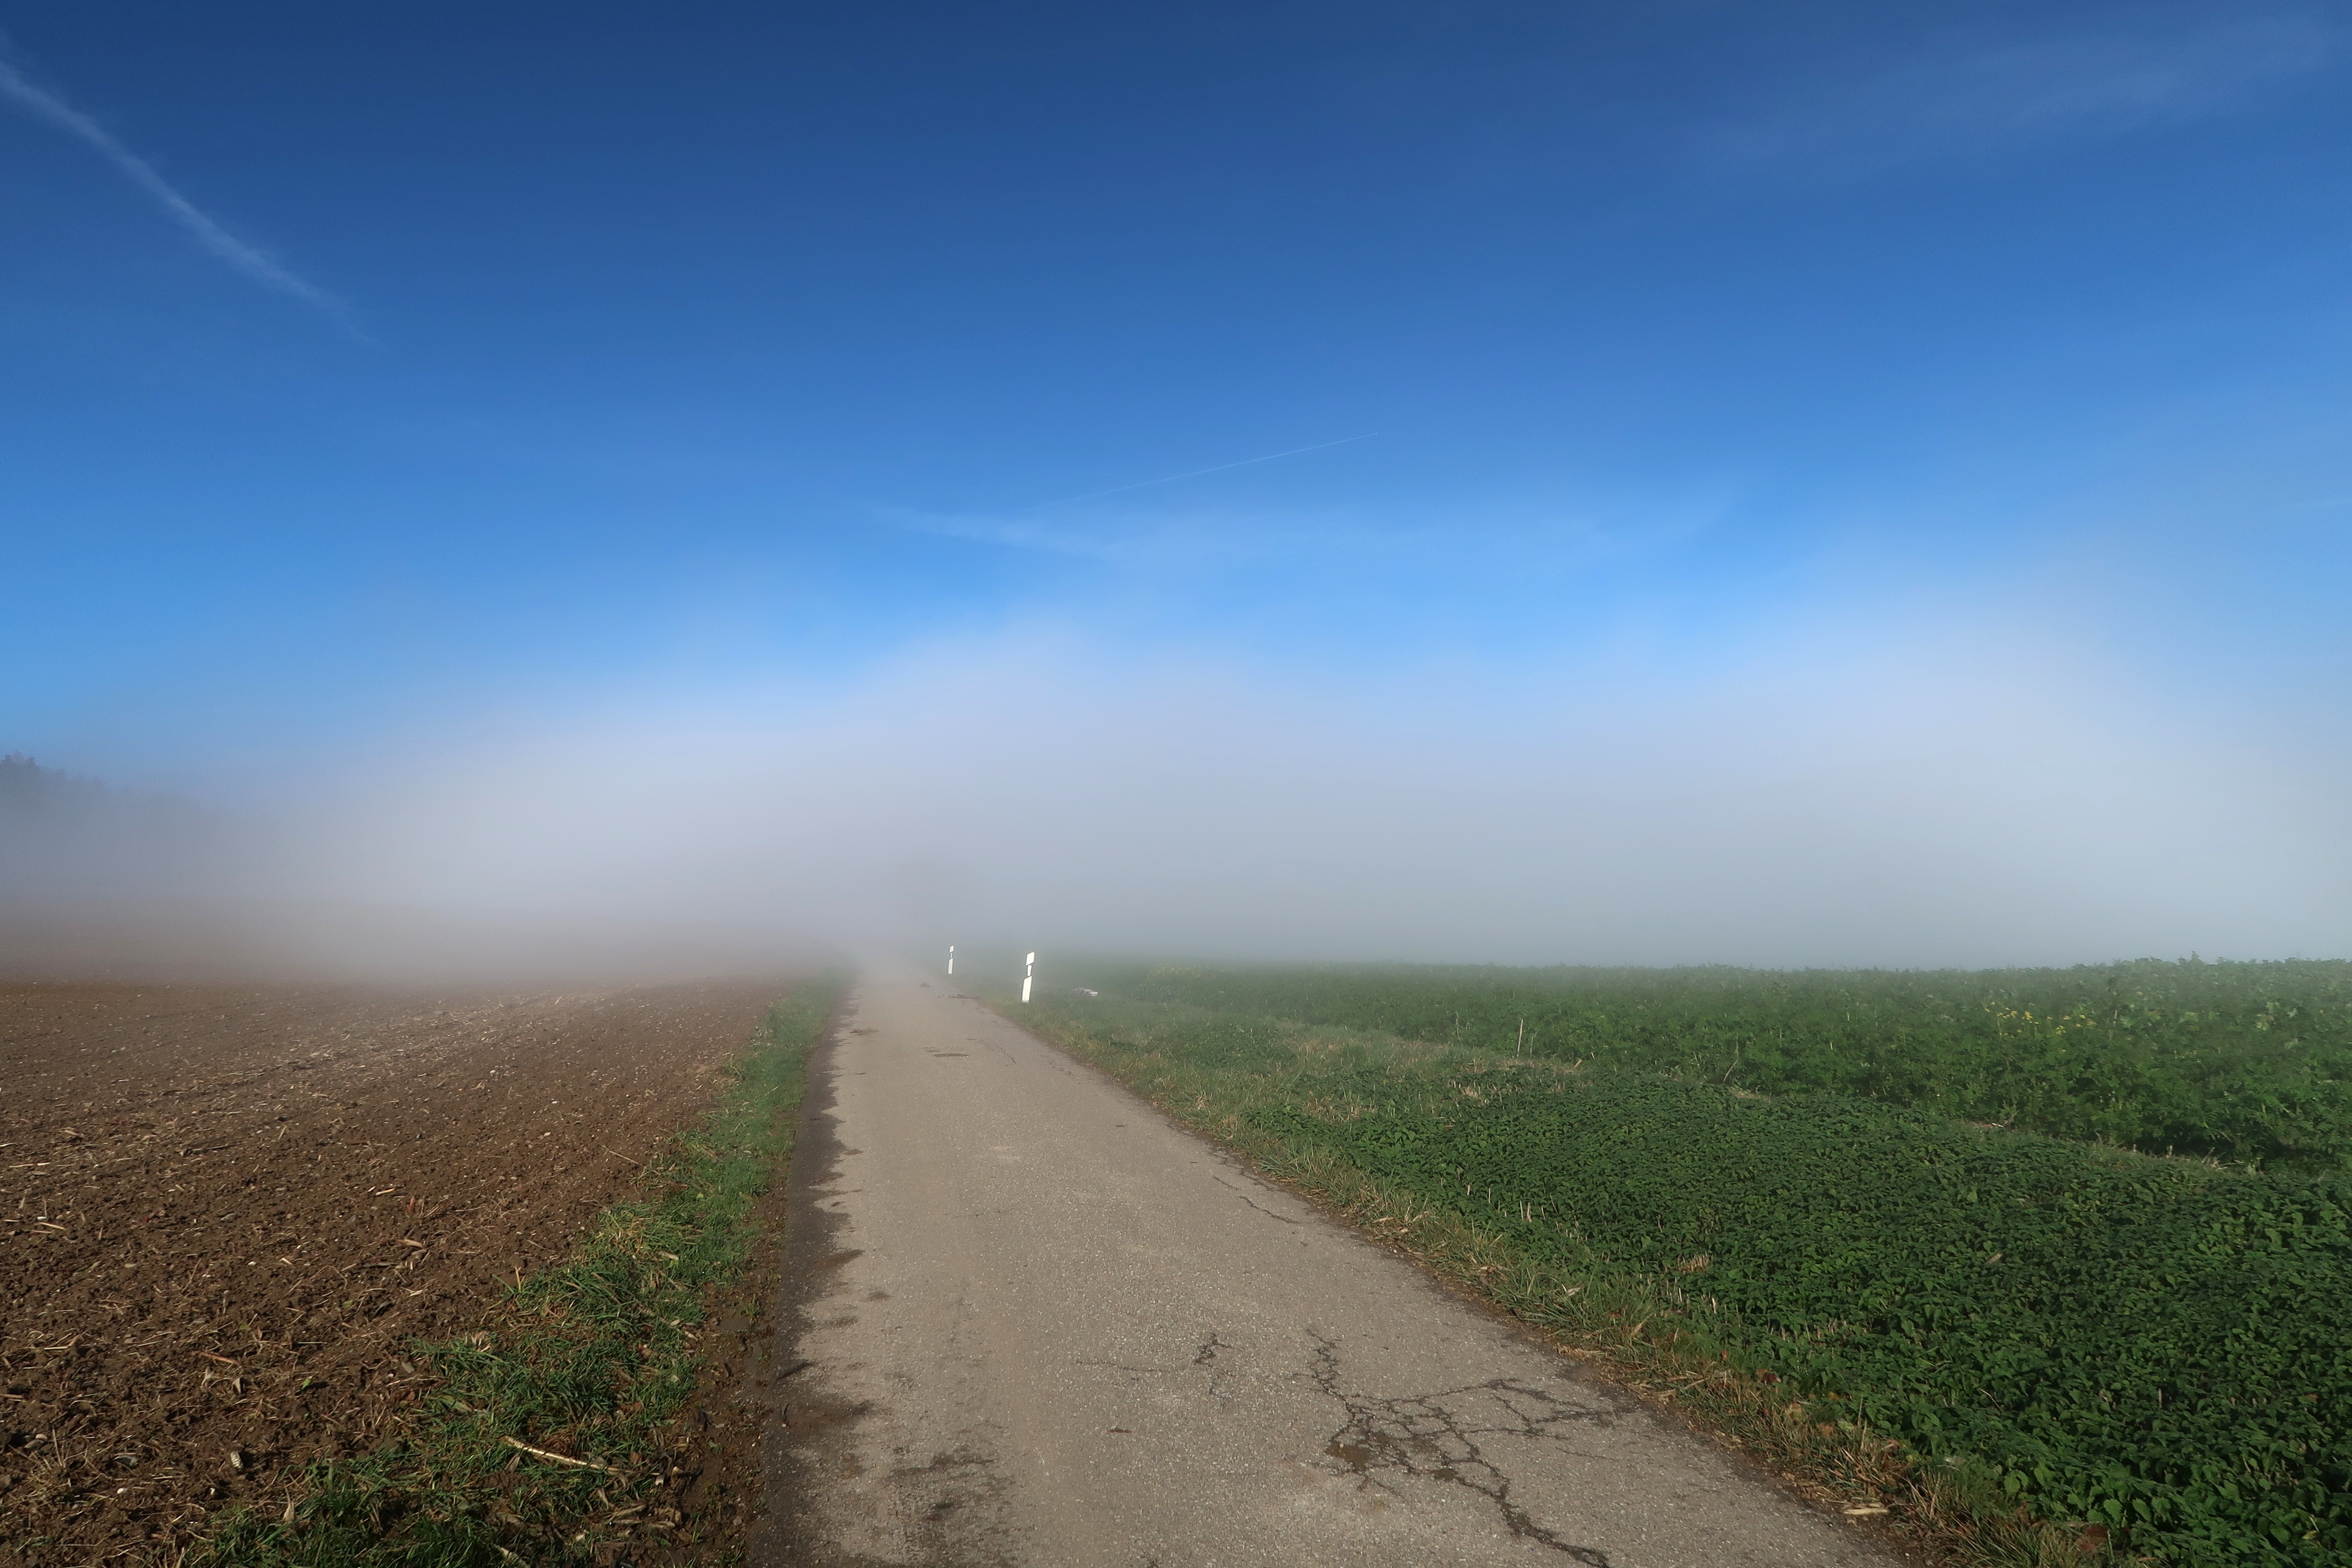
landscape, grass, horizon, mountain, cloud, sky, fog, road, mist, field, prairie, sunlight, morning, hill, highway, wind, dirt road, weather, soil, agriculture, plain, grassland, plateau, habitat, rural area, natural environment, atmospheric phenomenon, atmosphere of earth, mountainous landforms